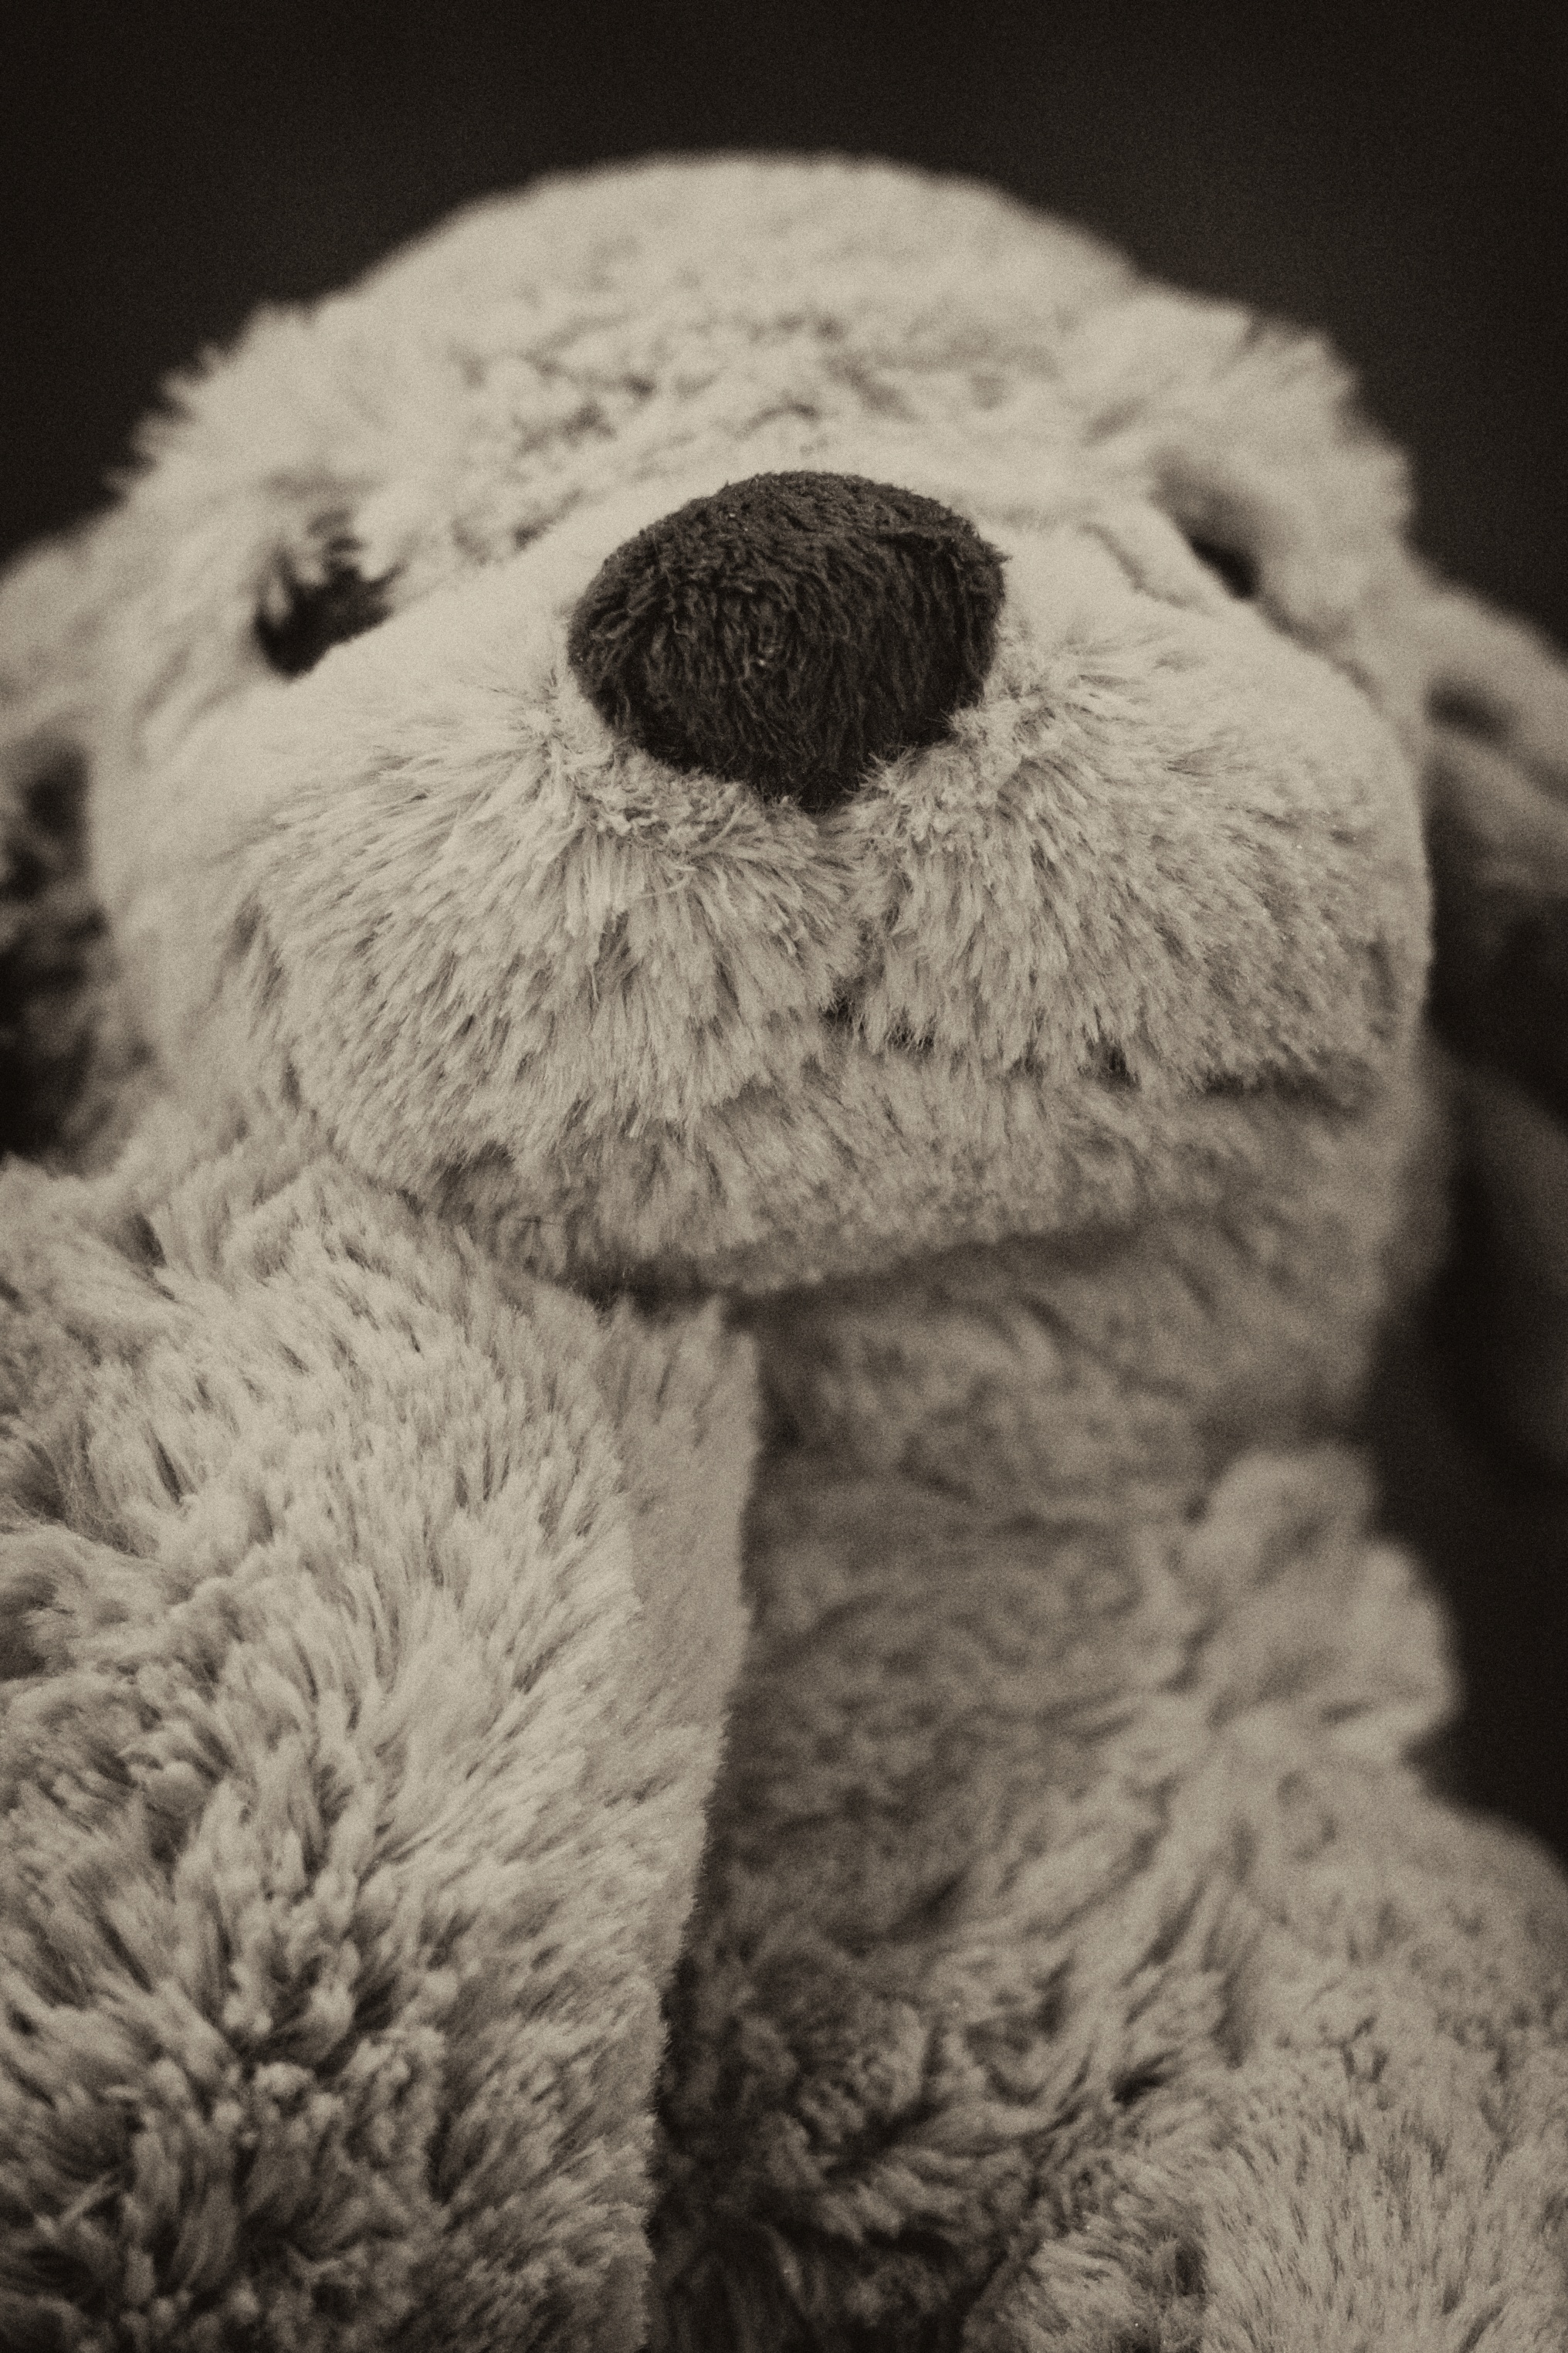
black and white, white, fur, mammal, monochrome, toy, wool, material, teddy bear, close up, crochet, textile, art, stuffed toy, monochrome photography